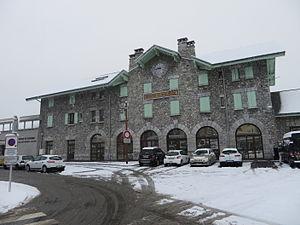
Ancien bâtiment voyageurs de la gare de Bourg-Saint-Maurice.